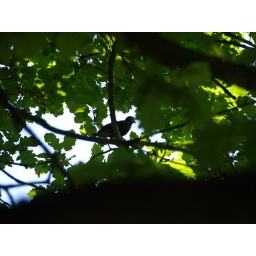
bird in a tree